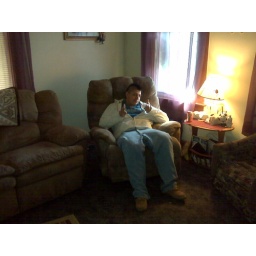
My brother dan sitting in a chairs with the sun as one light source and the lamp as another.